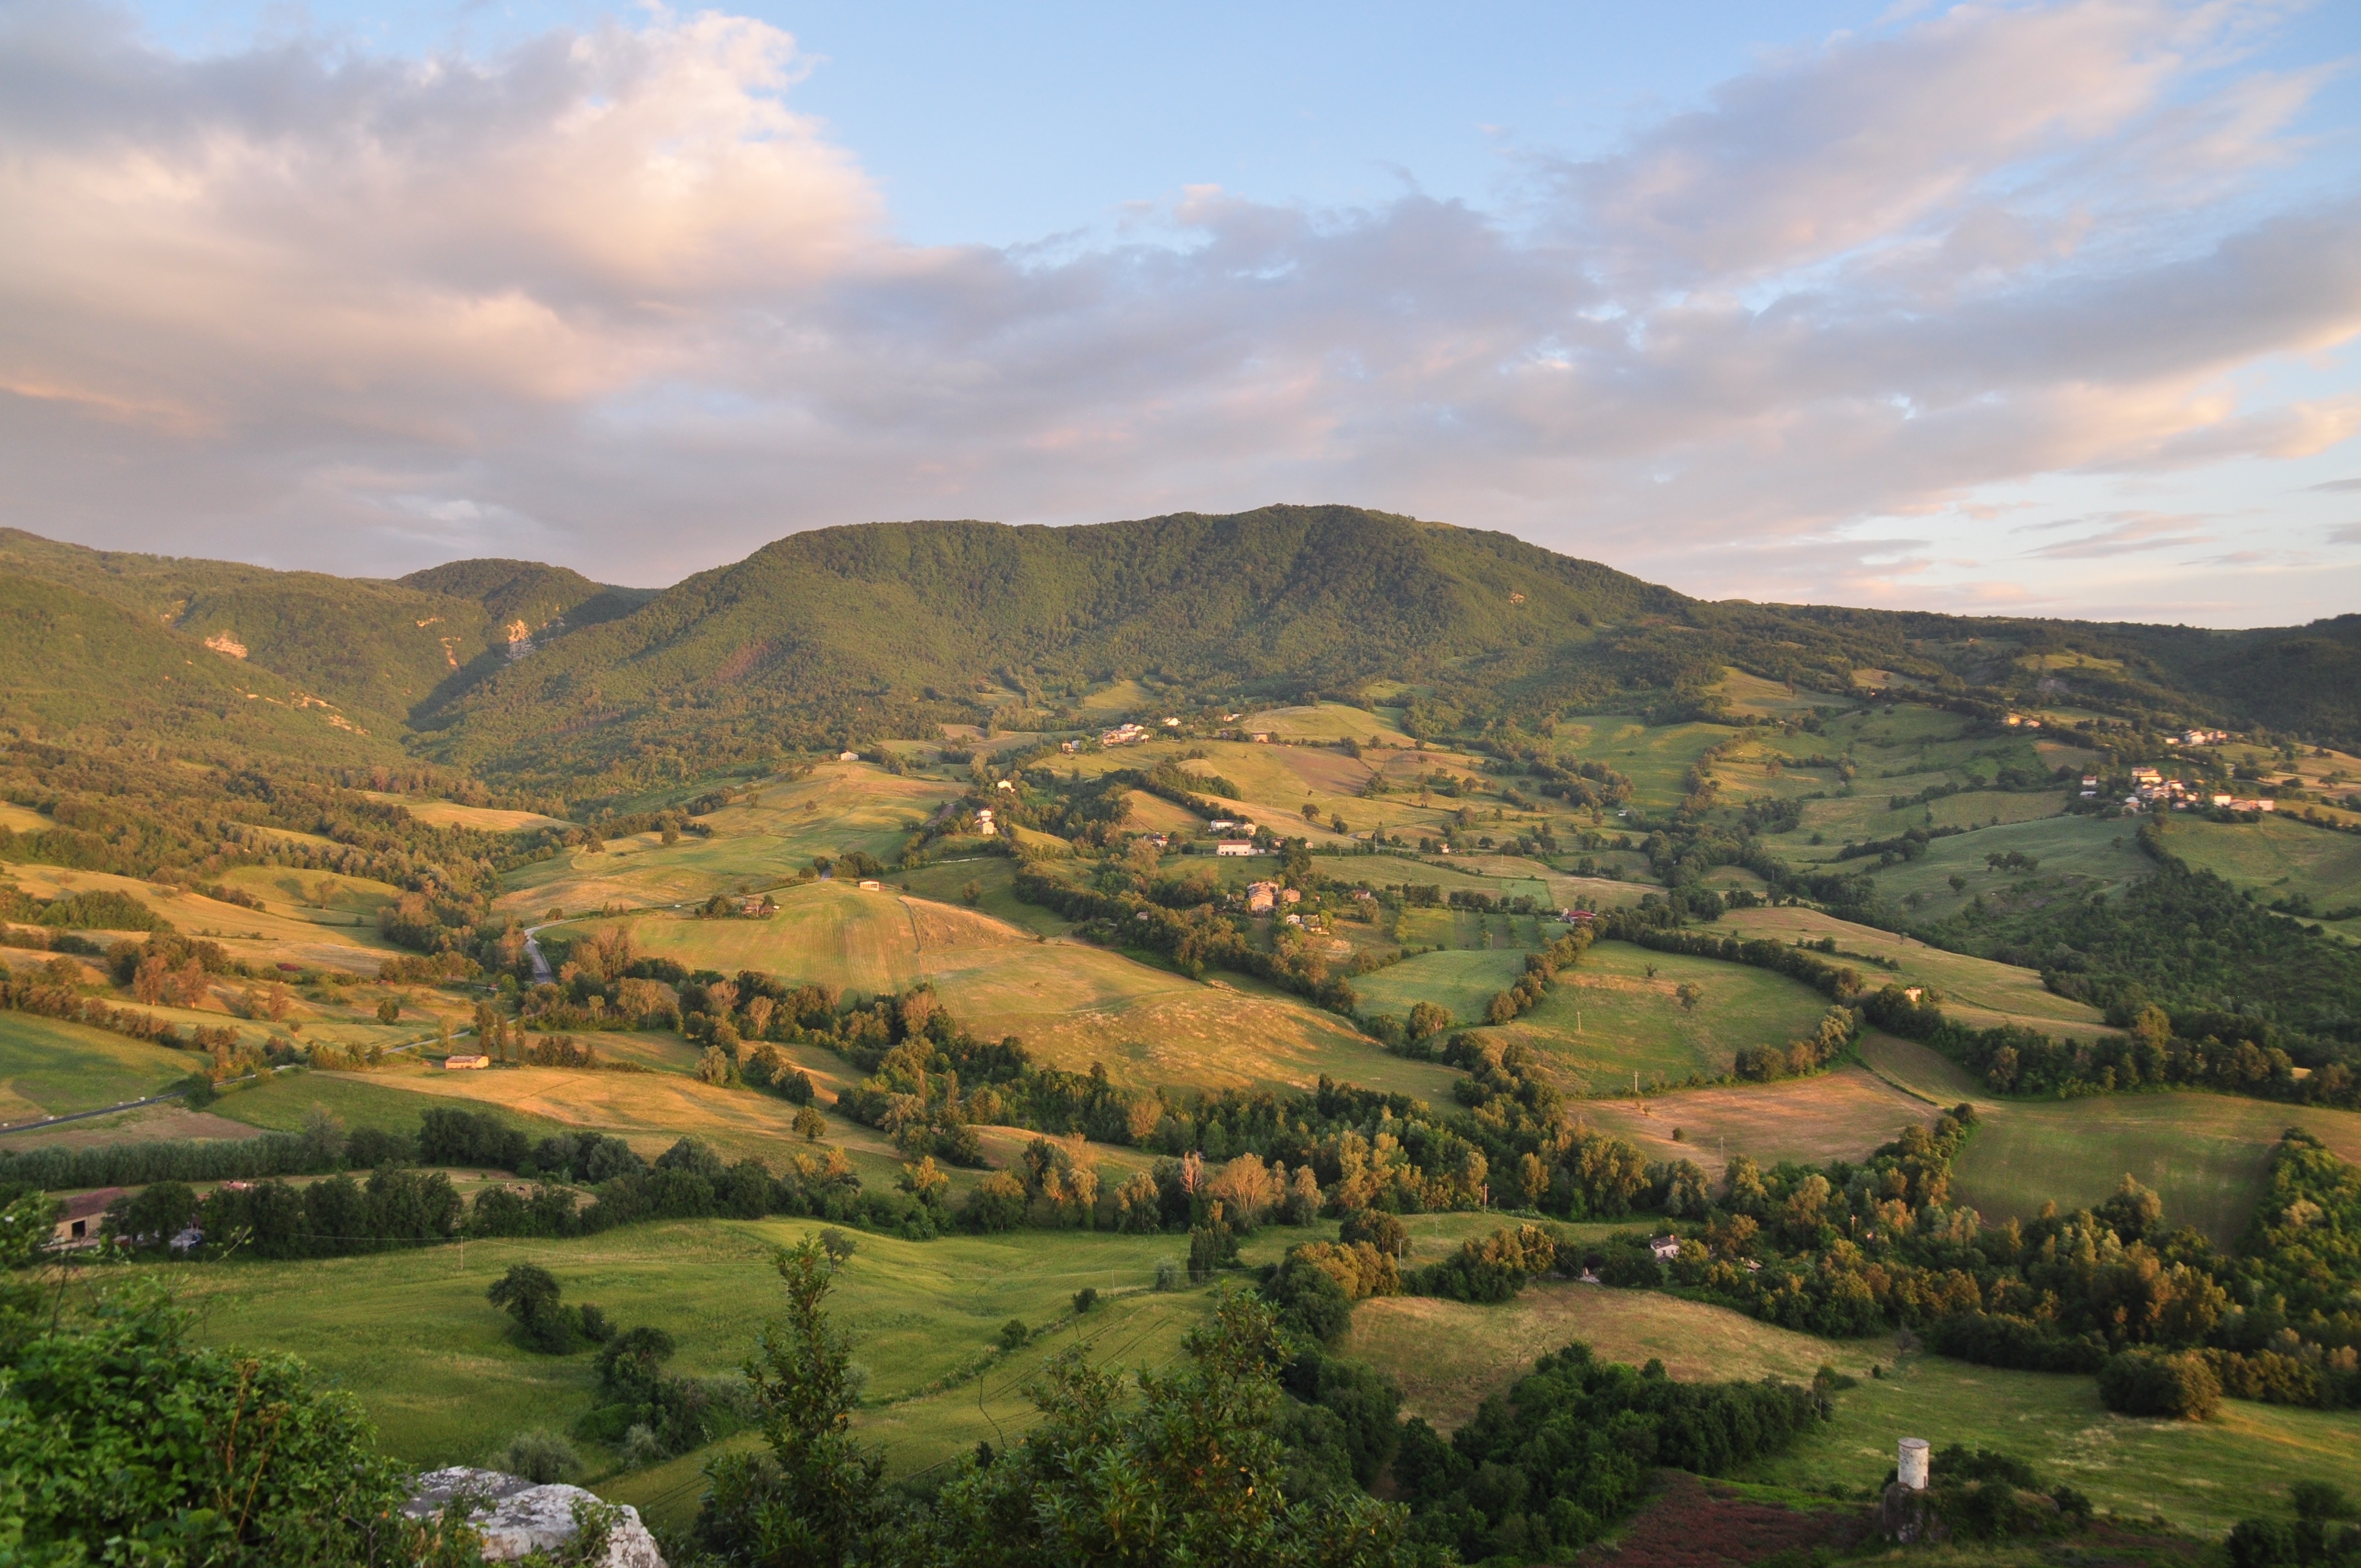
landscape, tree, mountain, sunset, field, meadow, morning, hill, valley, mountain range, village, autumn, agriculture, highland, ridge, plain, plateau, fell, loch, rural area, aerial photography, pennabilli, valmarecchia, geographical feature, mountainous landforms